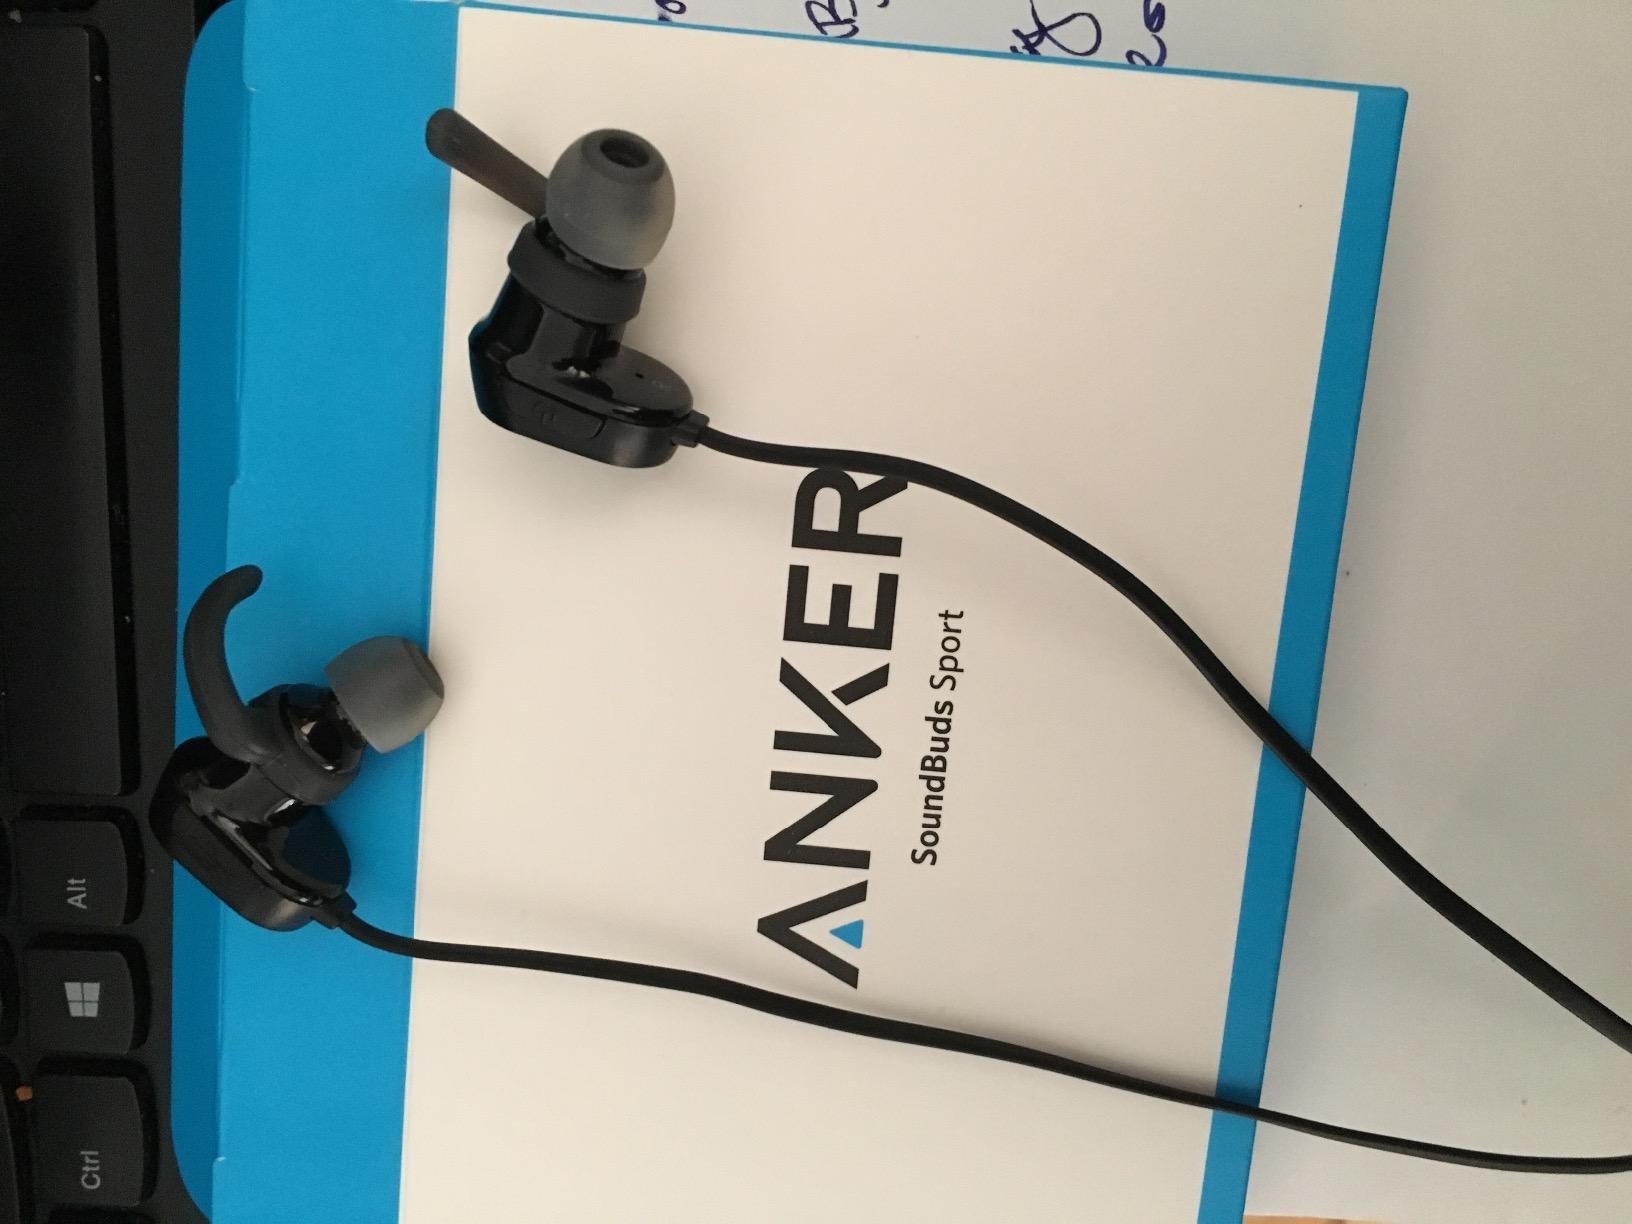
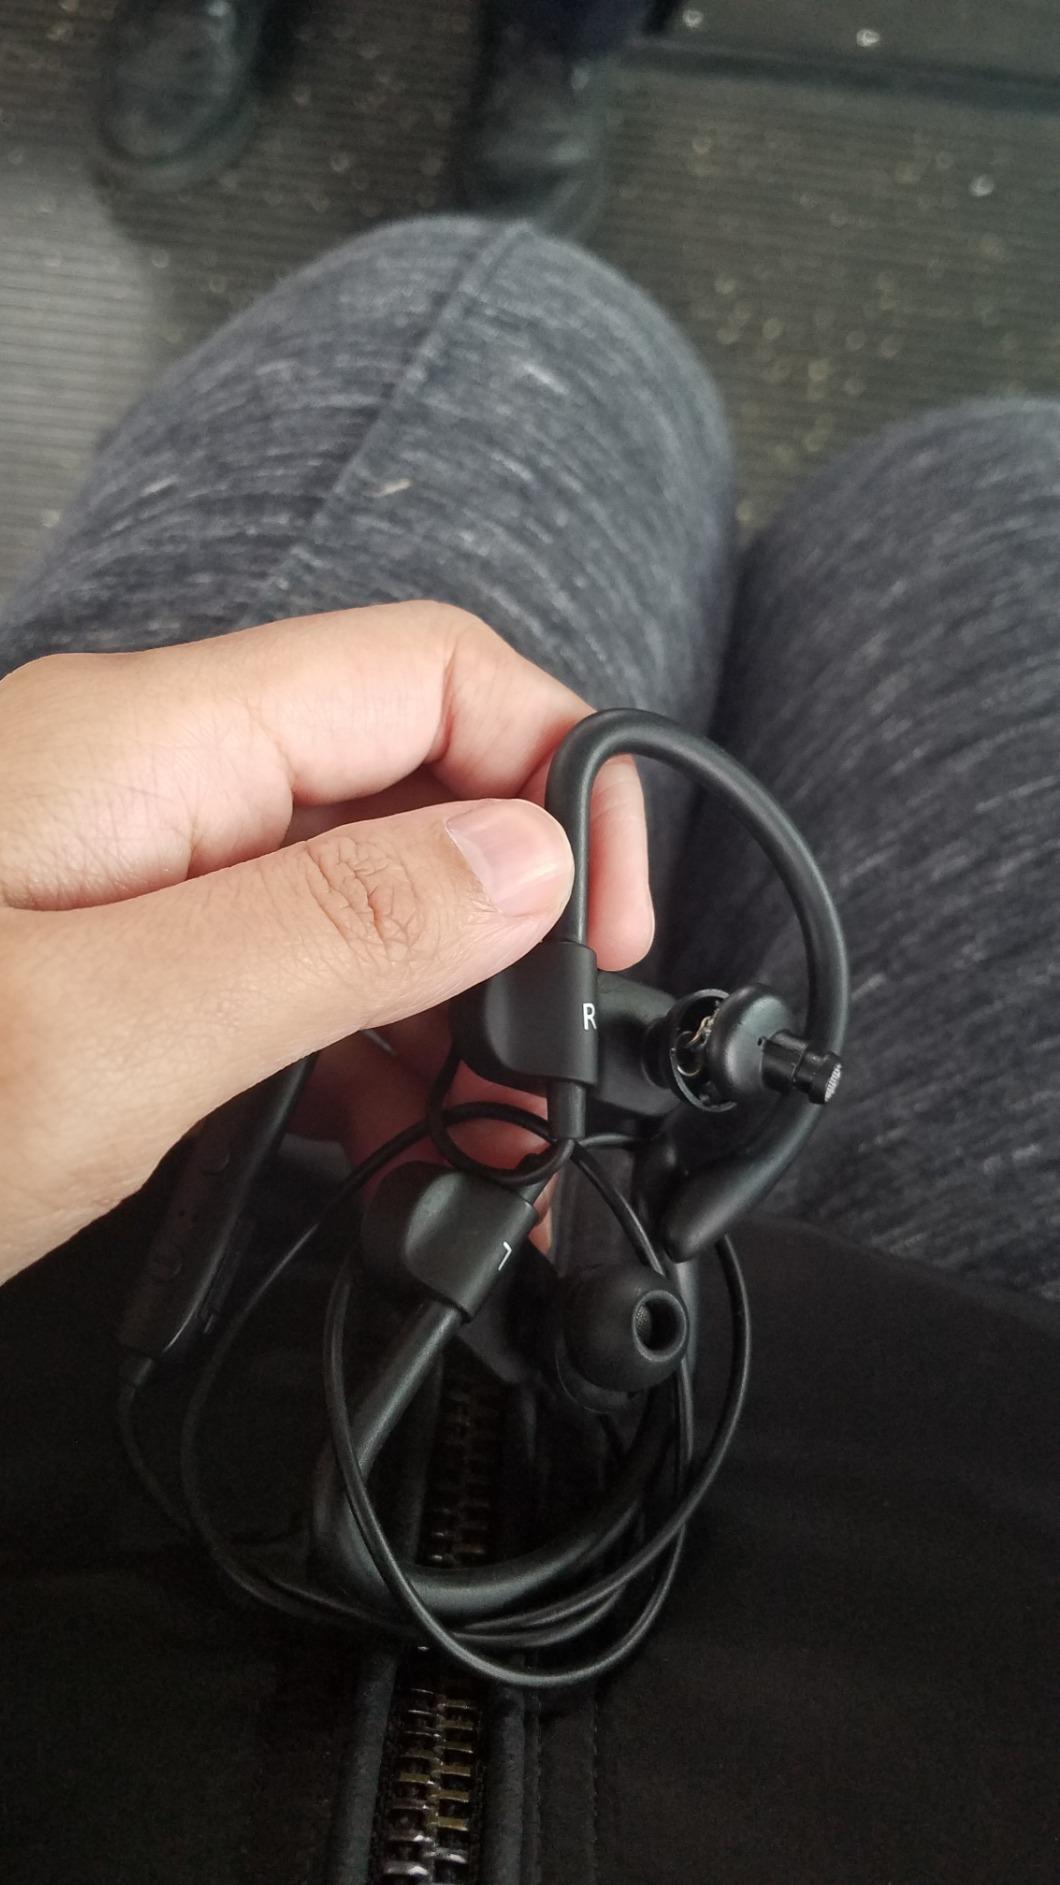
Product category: headphones
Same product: no